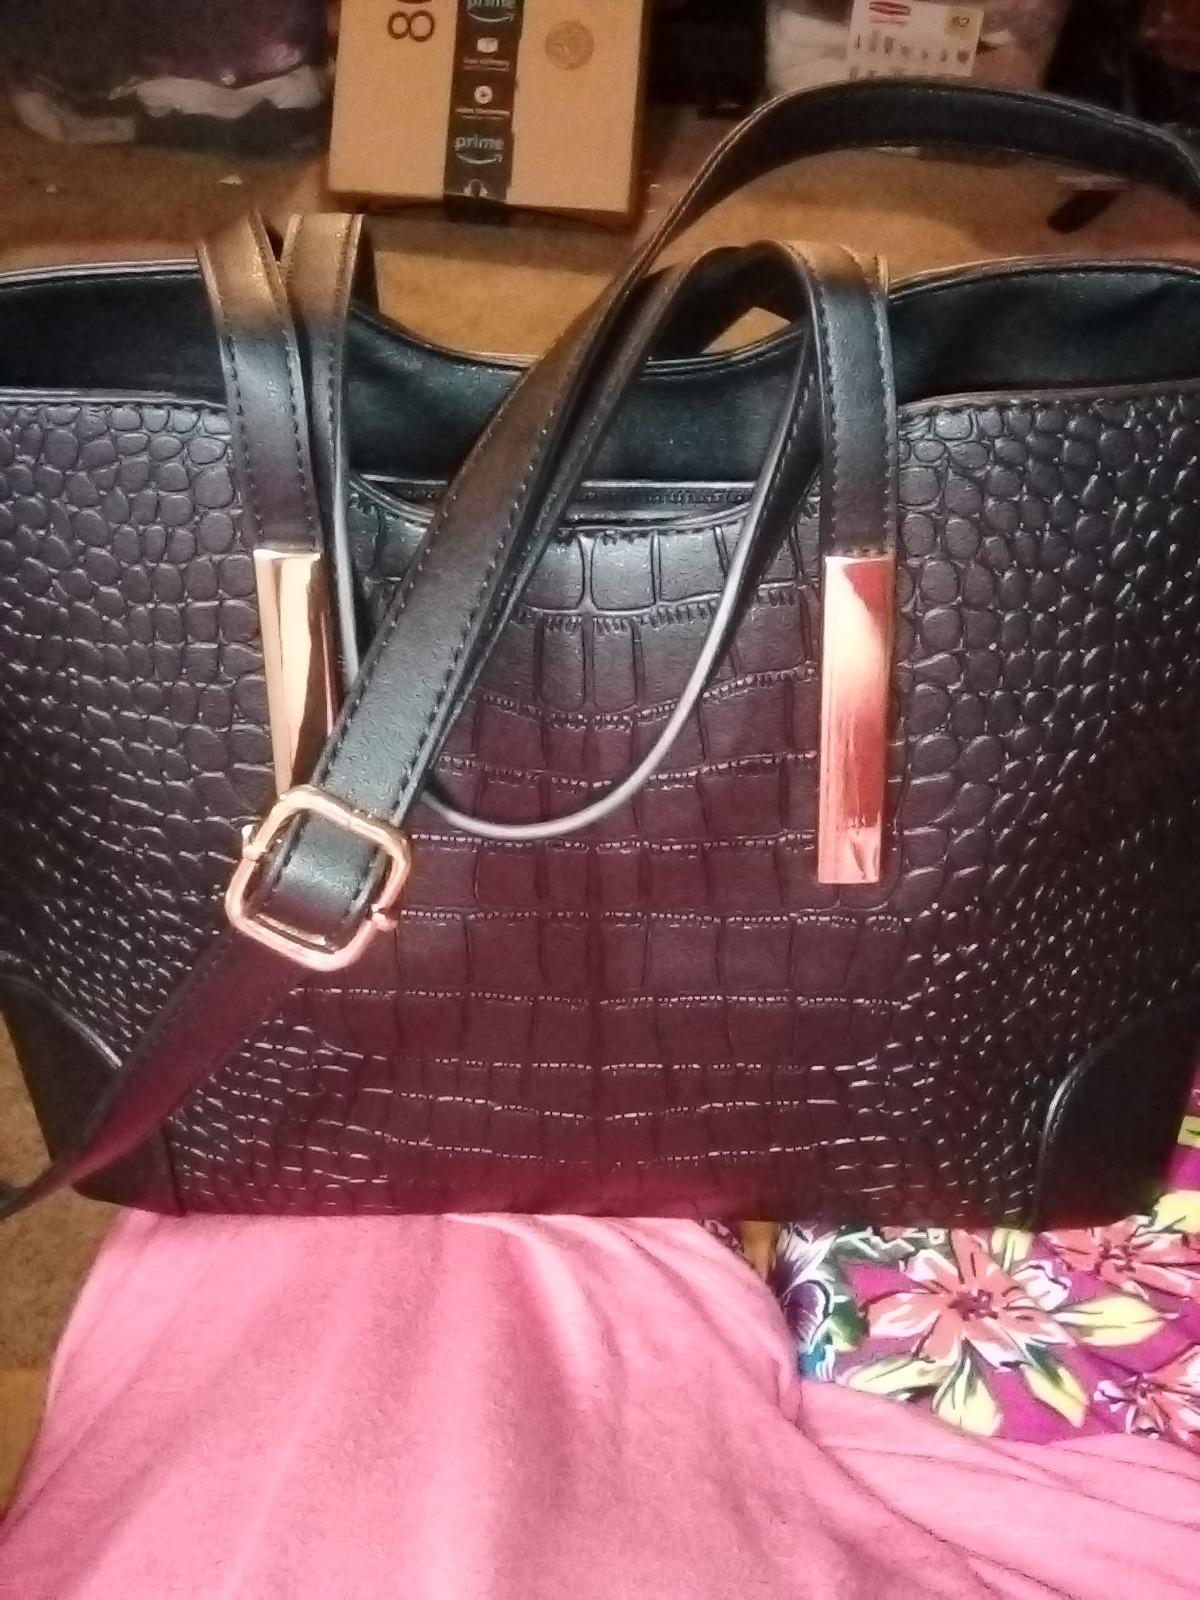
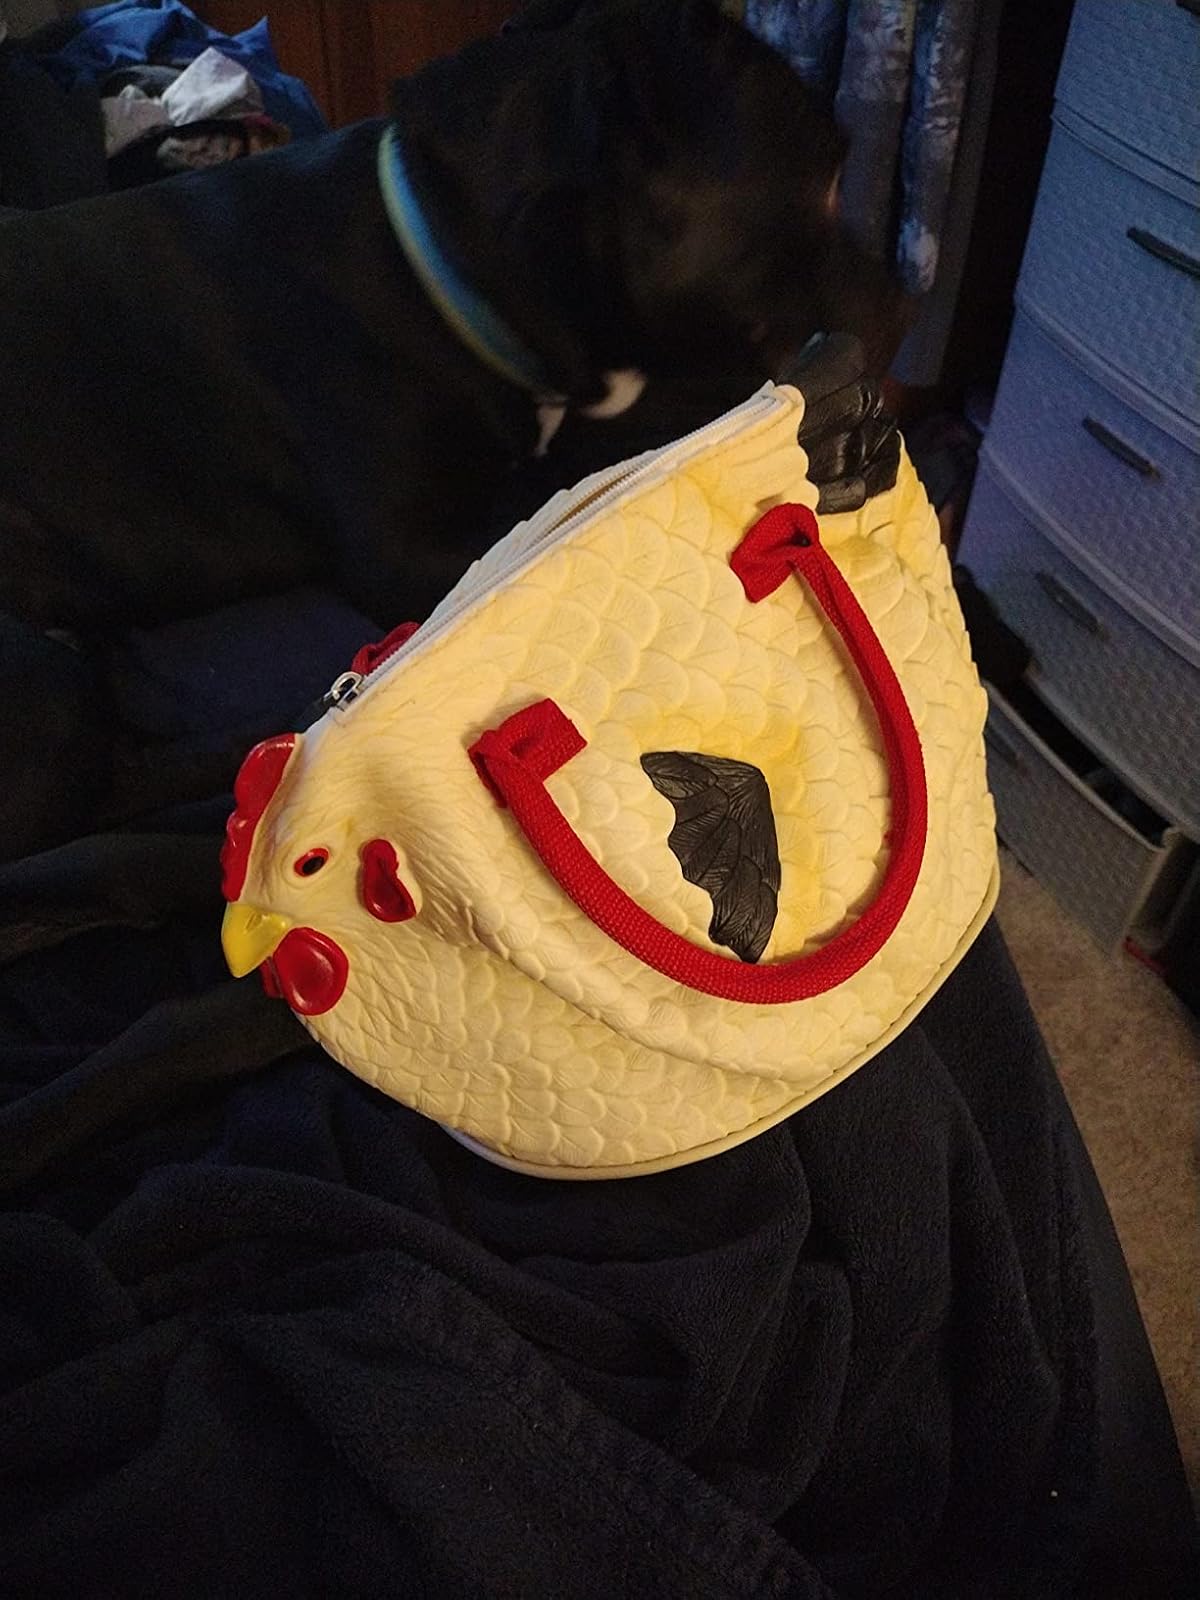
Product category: accessories_handbag
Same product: no